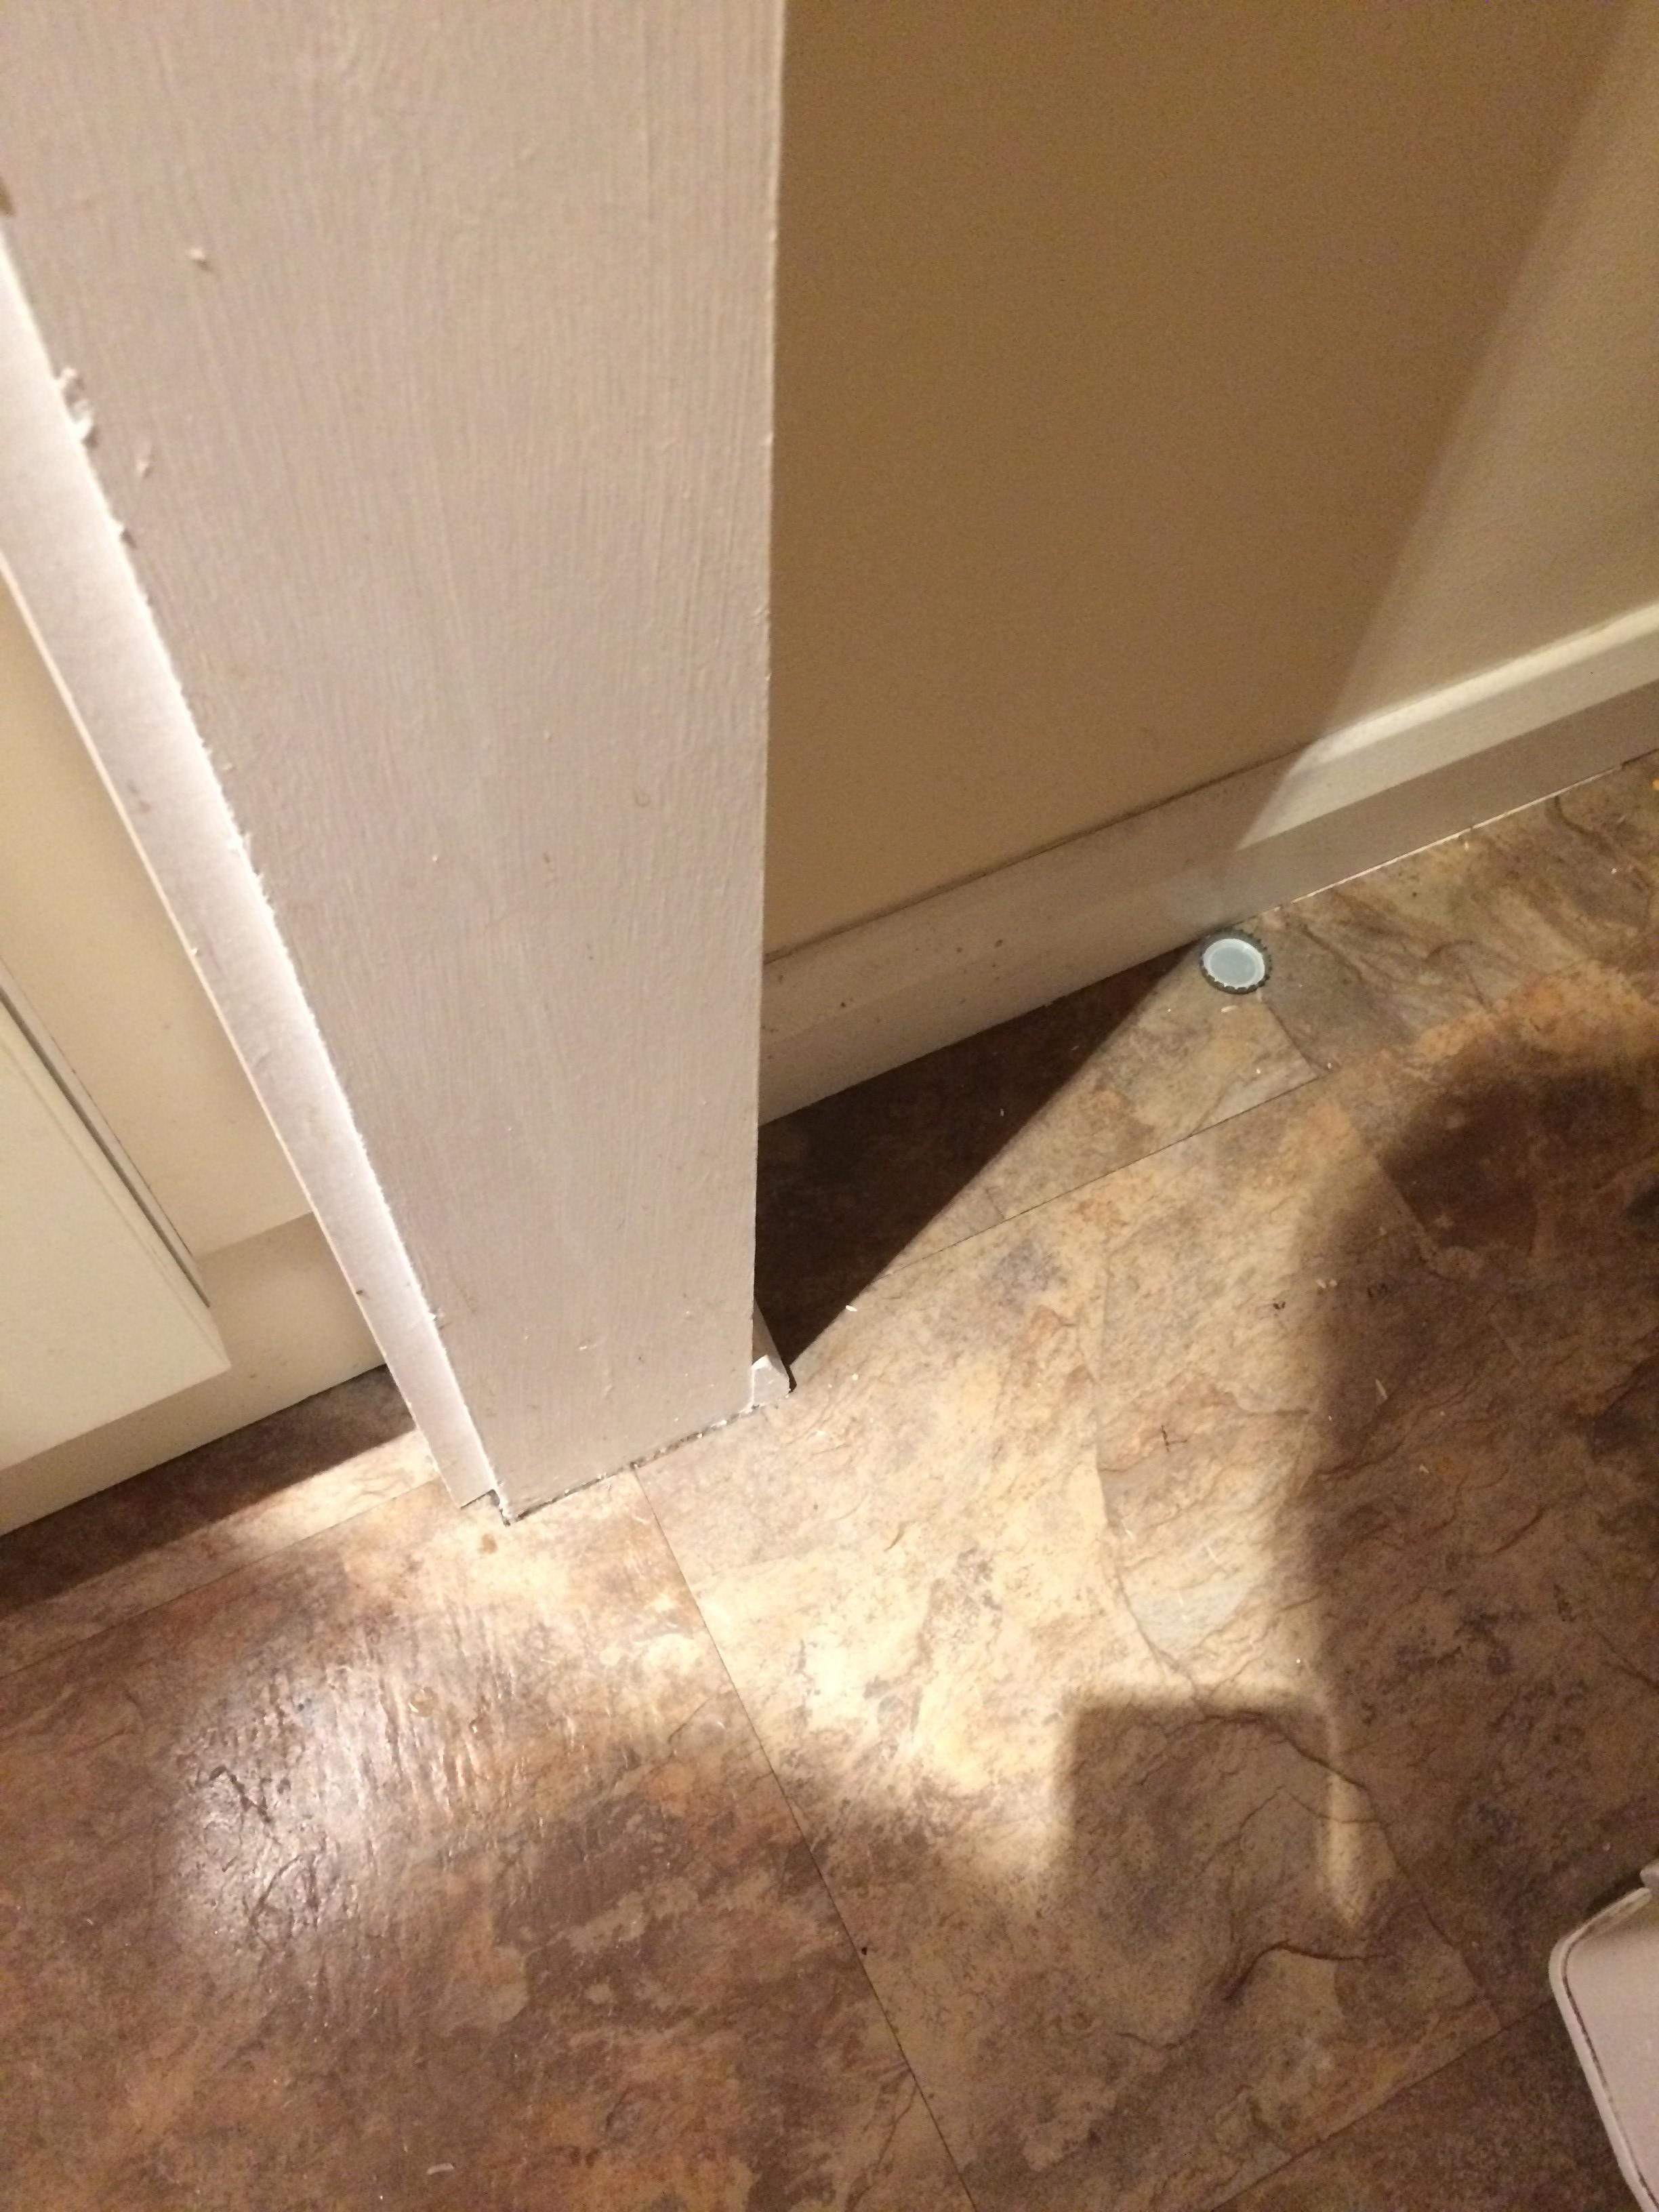
Object: Metal bottle cap (Bottle cap)